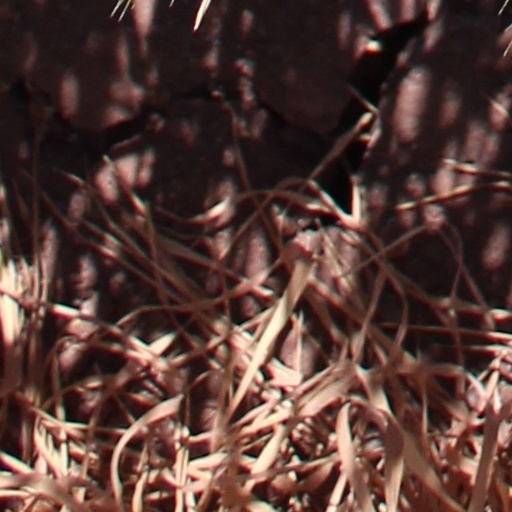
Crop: wheat